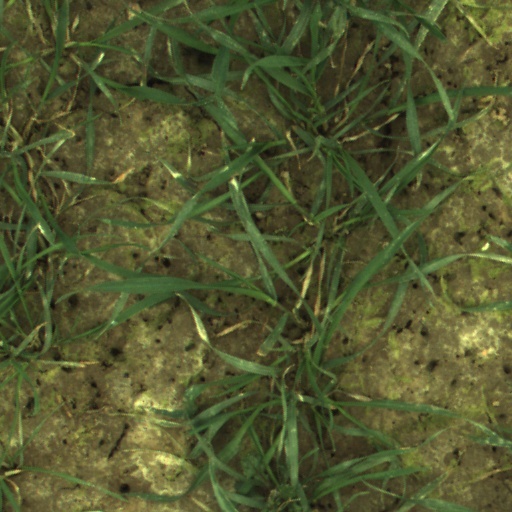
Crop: wheat